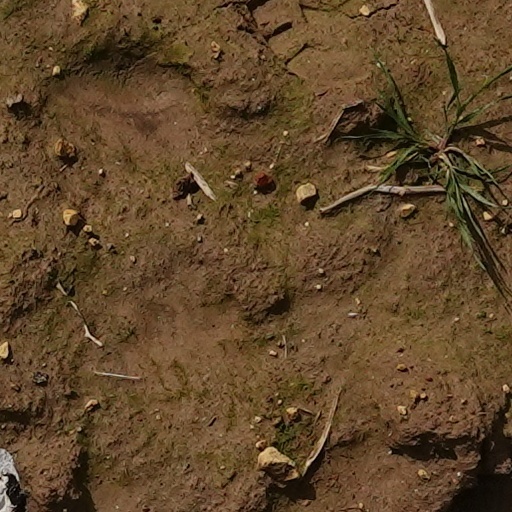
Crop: wheat